Sandstone

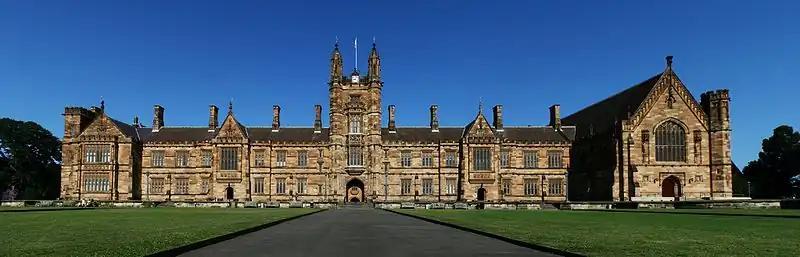
The Main Quadrangle of the University of Sydney, a so-called sandstone university

Dott's (1964) sandstone classification scheme is one of many such schemes used by geologists for classifying sandstones. Dott's scheme is a modification of Gilbert's classification of silicate sandstones, and it incorporates R.L. Folk's dual textural and compositional maturity concepts into one classification system. The philosophy behind combining Gilbert's and R. L. Folk's schemes is that it is better able to "portray the continuous nature of textural variation from mudstone to arenite and from stable to unstable grain composition". Dott's classification scheme is based on the mineralogy of framework grains, and on the type of matrix present in between the framework grains.